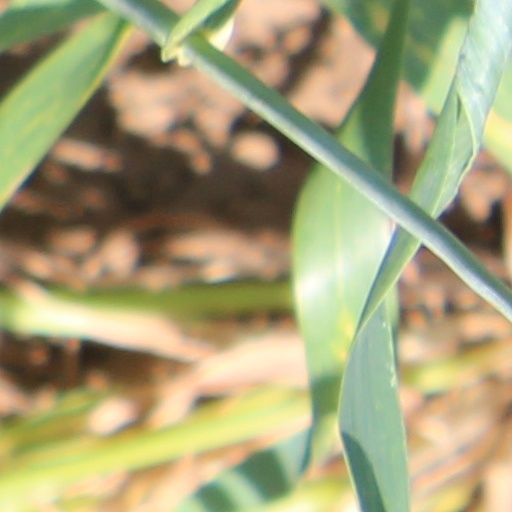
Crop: wheat